Charyapada

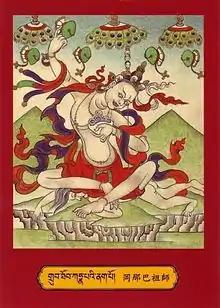
Kanhapa, the author of the highest number of poems of Charyapada

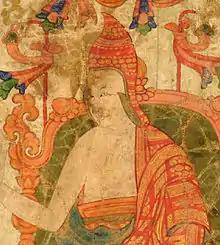
Shantideva aka Bhusuku pa, the author of the 2nd highest number of poems of Charyapada

The manuscript of the Charyapada discovered by Haraprasad Shastri from Nepal consists of 47 padas (verses). The title-page, the colophon, and pages 36, 37, 38, 39, and 66 (containing padas 24, 25, and 48 and their commentary) were missing in this manuscript. The 47 verses of this manuscript were composed by 22 of the Mahasiddhas (750 and 1150 CE), or Siddhacharyas, whose names are mentioned at the beginning of each pada (except the first pada). Some parts of the manuscripts are lost; however, in the Tibetan Buddhist Canon, a translation of 50 padas is found, which includes padas 24, 25, and 48, and the complete pada 23. Pada 25 was written by the Siddhacharya poet Tantripāda, whose work was previously missing. In his commentary on pada 10, Munidatta mentions the name of another Siddhacharya poet, Ladidombipāda, but no pada written by him has been discovered so far.